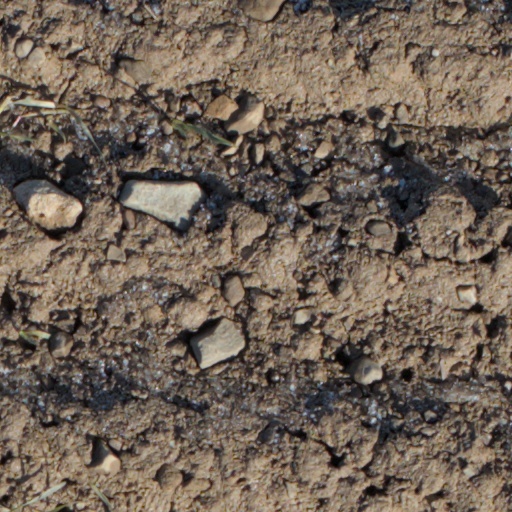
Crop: wheat